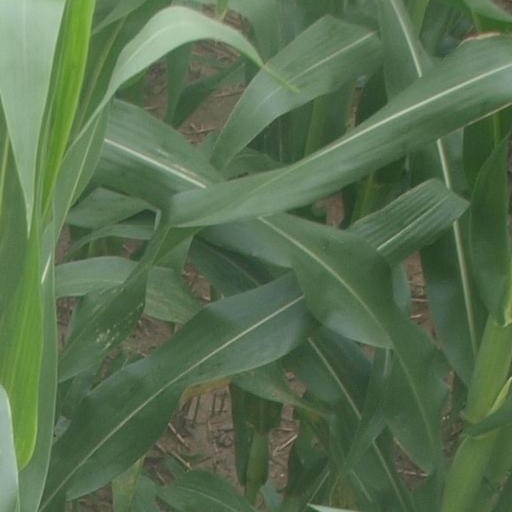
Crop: maize; corn